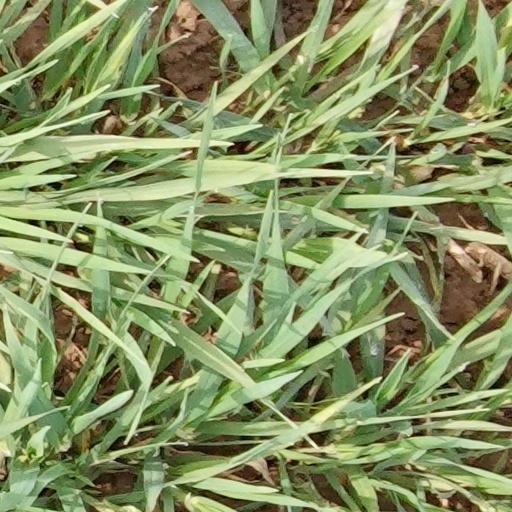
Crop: wheat